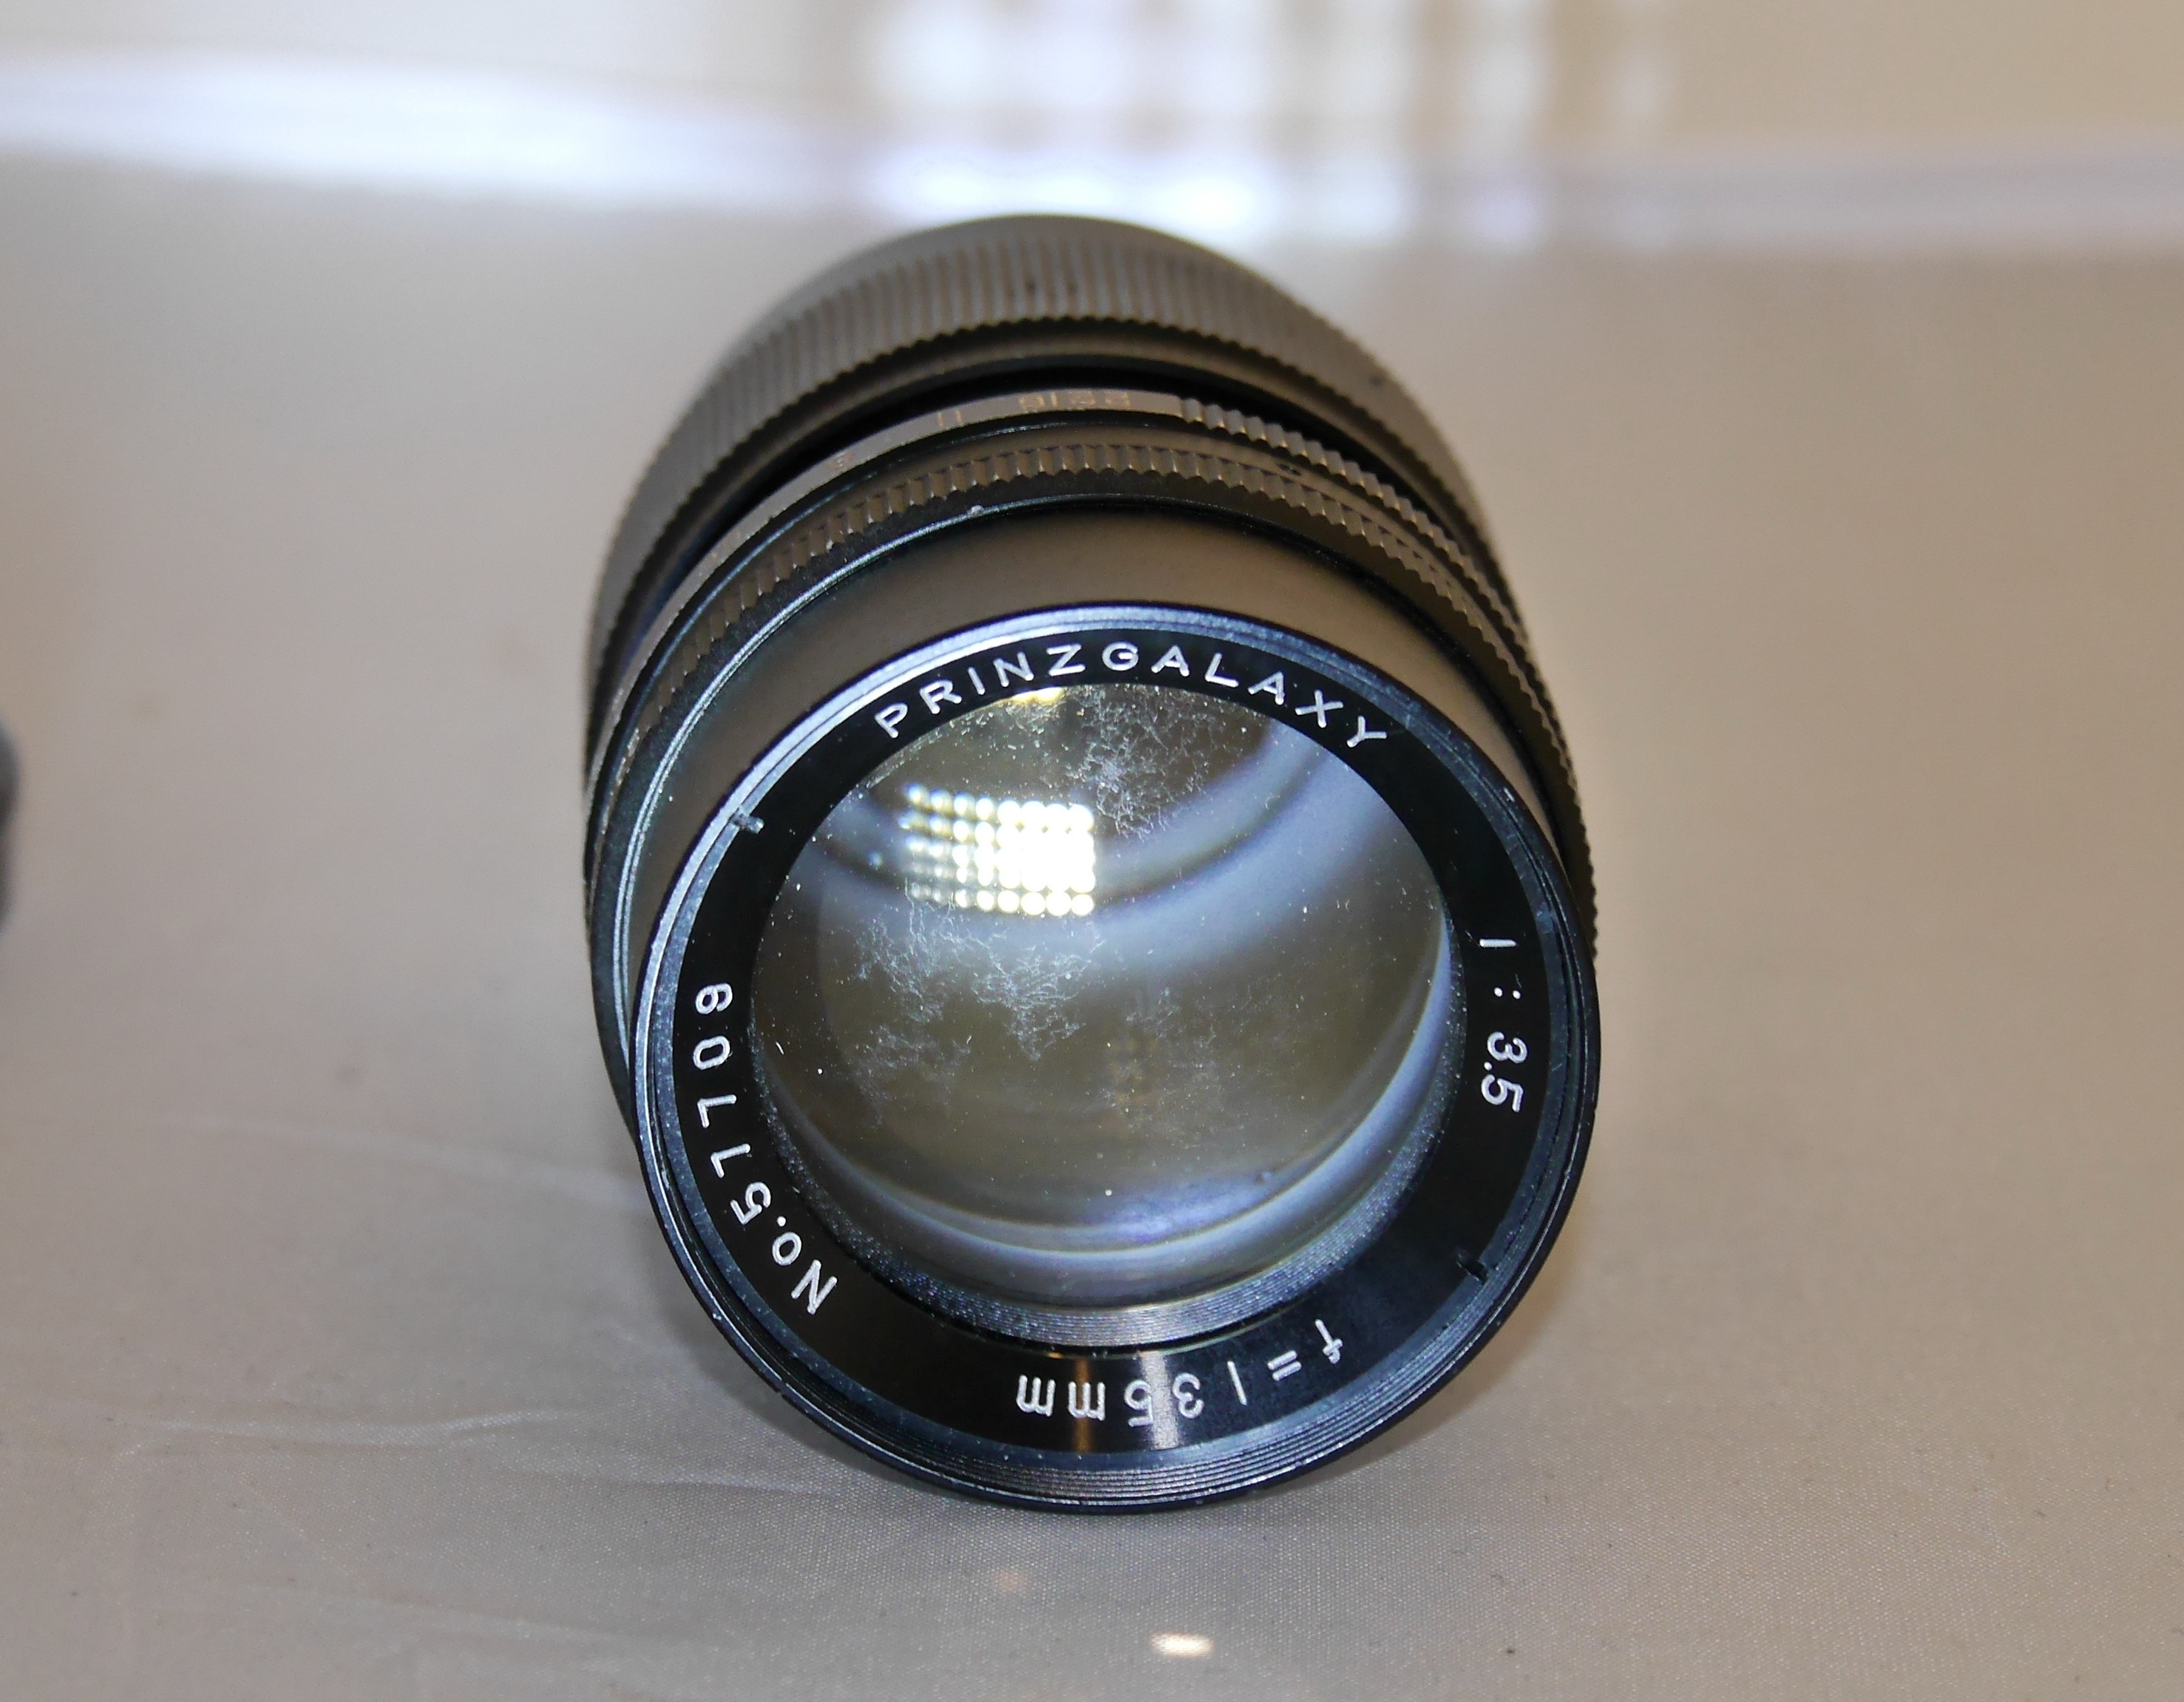
light, camera, wheel, lens, vintage camera, product, digital camera, camera lens, shape, slr camera, zenit b, single lens reflex camera, cameras optics, teleconverter